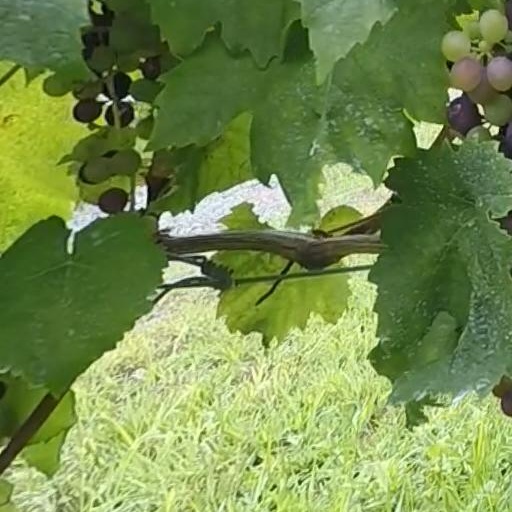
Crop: grape